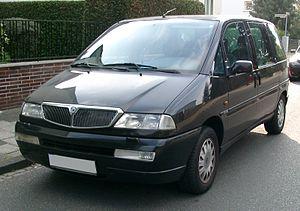
Les Citroën Évasion, Fiat Ulysse I, Lancia Zeta et Peugeot 806 sont des modèles d’automobiles monospace de 5 à 8 places produites par Sevel à Valenciennes entre 1994 et 2002.